Bingham High School

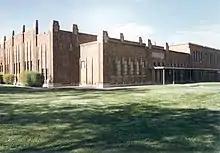
Old Bingham High School in Copperton before it was closed in 1975

Bingham High School is a public high school located in South Jordan, Utah, United States. It is one of eight high schools in the Jordan School District. Teacher/pupil ratios are budgeted at 1 to 27.3, with actual class sizes varying. The school's name and mascot are derived from its proximity to the Bingham Copper Mine.